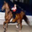
Label: horse